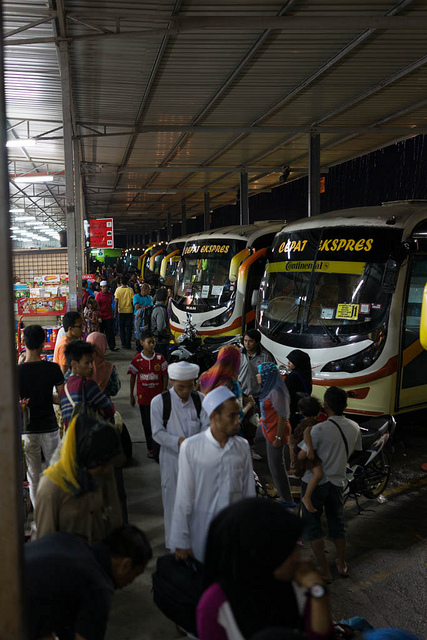
A bus terminal with several parked buses and lots of people walking in front of them.

A bus station with many passengers carrying luggage.

A bus station with many people coming and going.